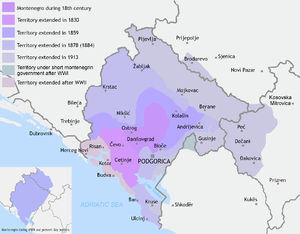
Le Monténégro, bien qu'étant le dernier État à avoir obtenu en Europe son indépendance, possède une longue histoire de plusieurs siècles.